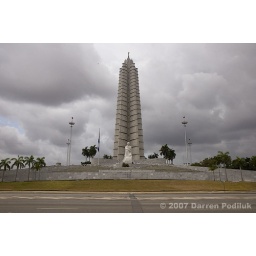
Havana - Plaza de la Revolution, with rain clouds up in the sky